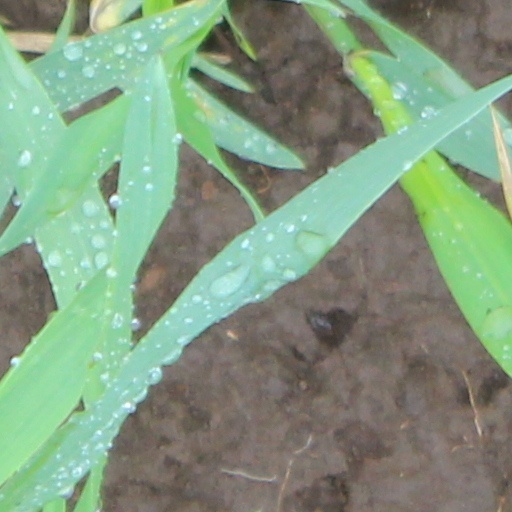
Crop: wheat